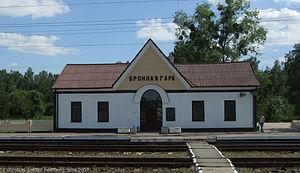
Bronnaya Gora était un camp de concentration et d'extermination aménagé par les forces d'occupation allemandes dans les environs du village de Bronnaya Gora dans le raïon de Bjarosa, voblast de Brest en Biélorussie, durant la Seconde Guerre mondiale. À cet endroit, plus de 50 000 personnes, principalement des Juifs, furent assassinées par les Allemands.
Le ghetto de Brest (Biélorussie) est un ghetto juif qui a existé au cours de la Seconde Guerre mondiale, pendant dix mois, du 16 décembre 1941 au 18 octobre 1942. Il s'est agi d’un lieu de déportation des Juifs de la ville de Brest, voblast de Brest, et des environs, suivant le processus de la Shoah consistant à rassembler par la force, en vue de les exterminer à court ou moyen terme, les Juifs à l'époque de l'occupation des territoires de l’Europe orientale par les forces armées du Troisième Reich.